Lockheed C-130 Hercules

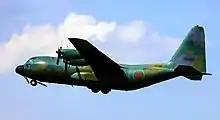
Bangladesh Air Force C-130B

C-130s temporarily based at Kelly Field conducted mosquito control aerial spray applications over areas of eastern Texas devastated by Hurricane Harvey. This special mission treated more than 2.3 million acres at the direction of Federal Emergency Management Agency (FEMA) and the Texas Department of State Health Services (DSHS) to assist in recovery efforts by helping contain the significant increase in pest insects caused by large amounts of standing, stagnant water. The 910th Airlift Wing operates the Department of Defense's only aerial spray capability to control pest insect populations, eliminate undesired and invasive vegetation, and disperse oil spills in large bodies of water.